Chiajna

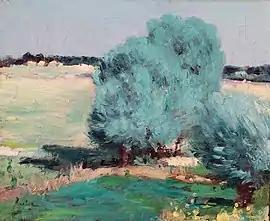
"Willows at Chiajna", painting by Ștefan Luchian from 1905

Chiajna is a commune in the south-west of Ilfov County, Muntenia, Romania, immediately west of the capital, Bucharest. It is composed of three villages: Chiajna, Dudu, and Roșu.